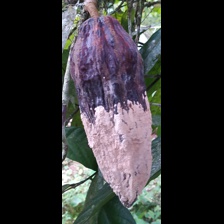
Label: moniliophthora